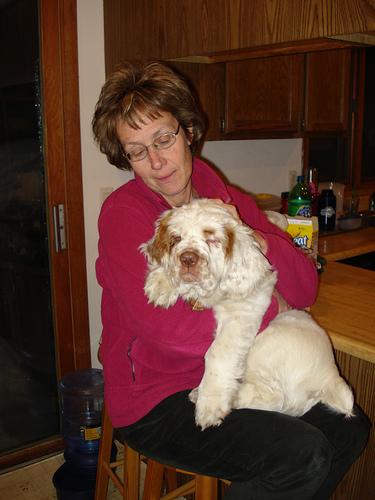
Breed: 235-n000097-clumber